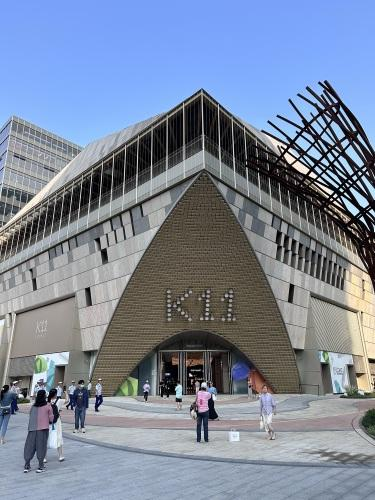
地标名称：K11 ECOAST
所在城市：深圳市·南山区